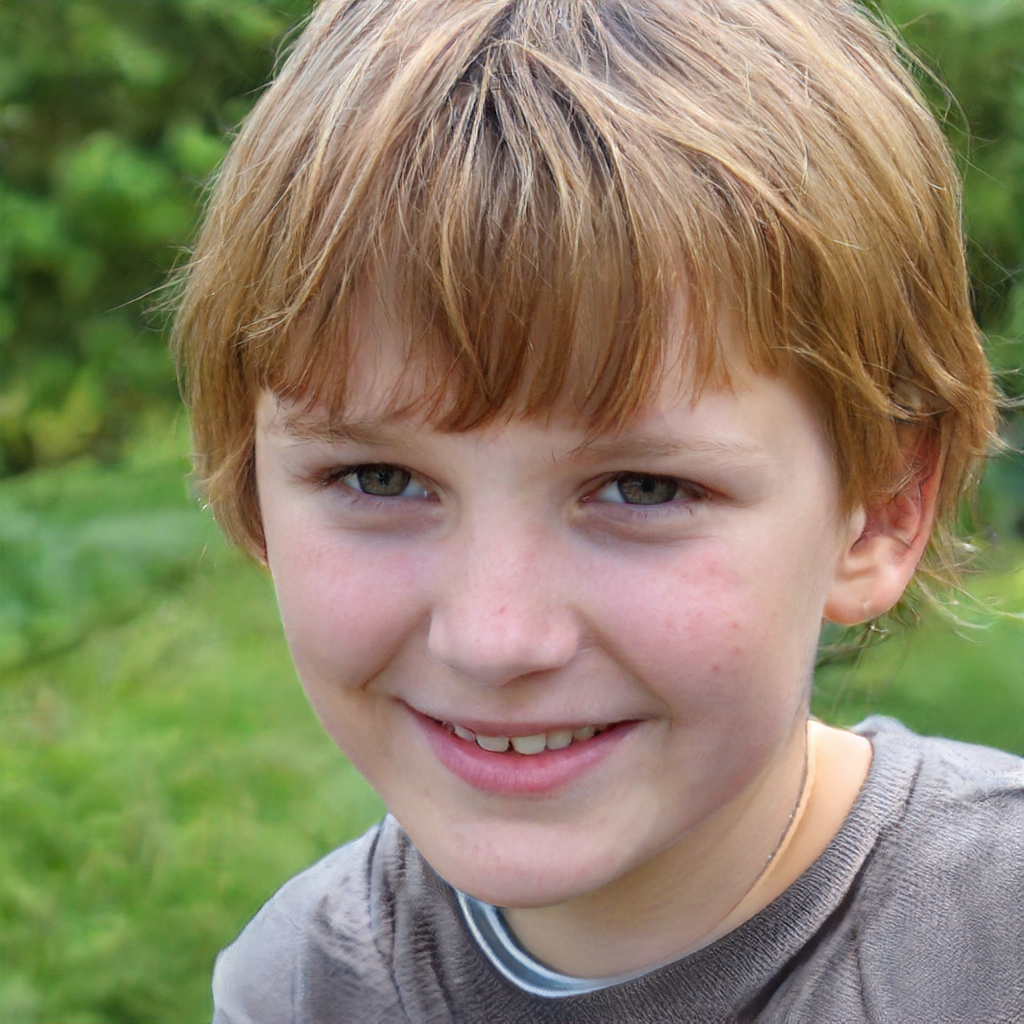
Portrait style: Real Portrait